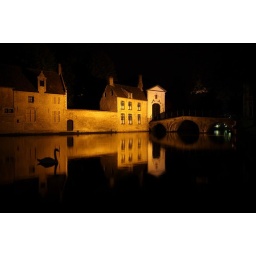
The building is the old Beguinage convent in Bruges. The swan was very obliging swimming in to the reflection.